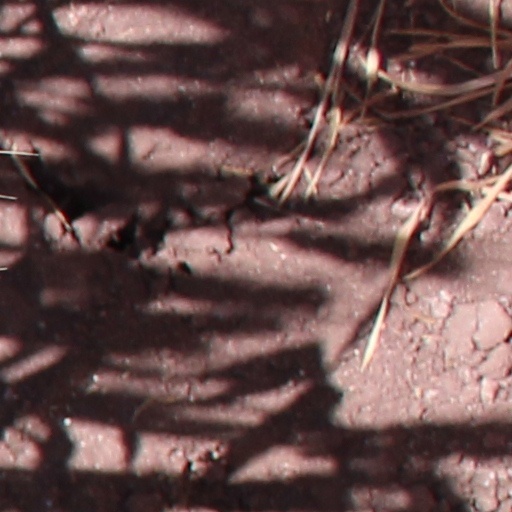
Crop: wheat